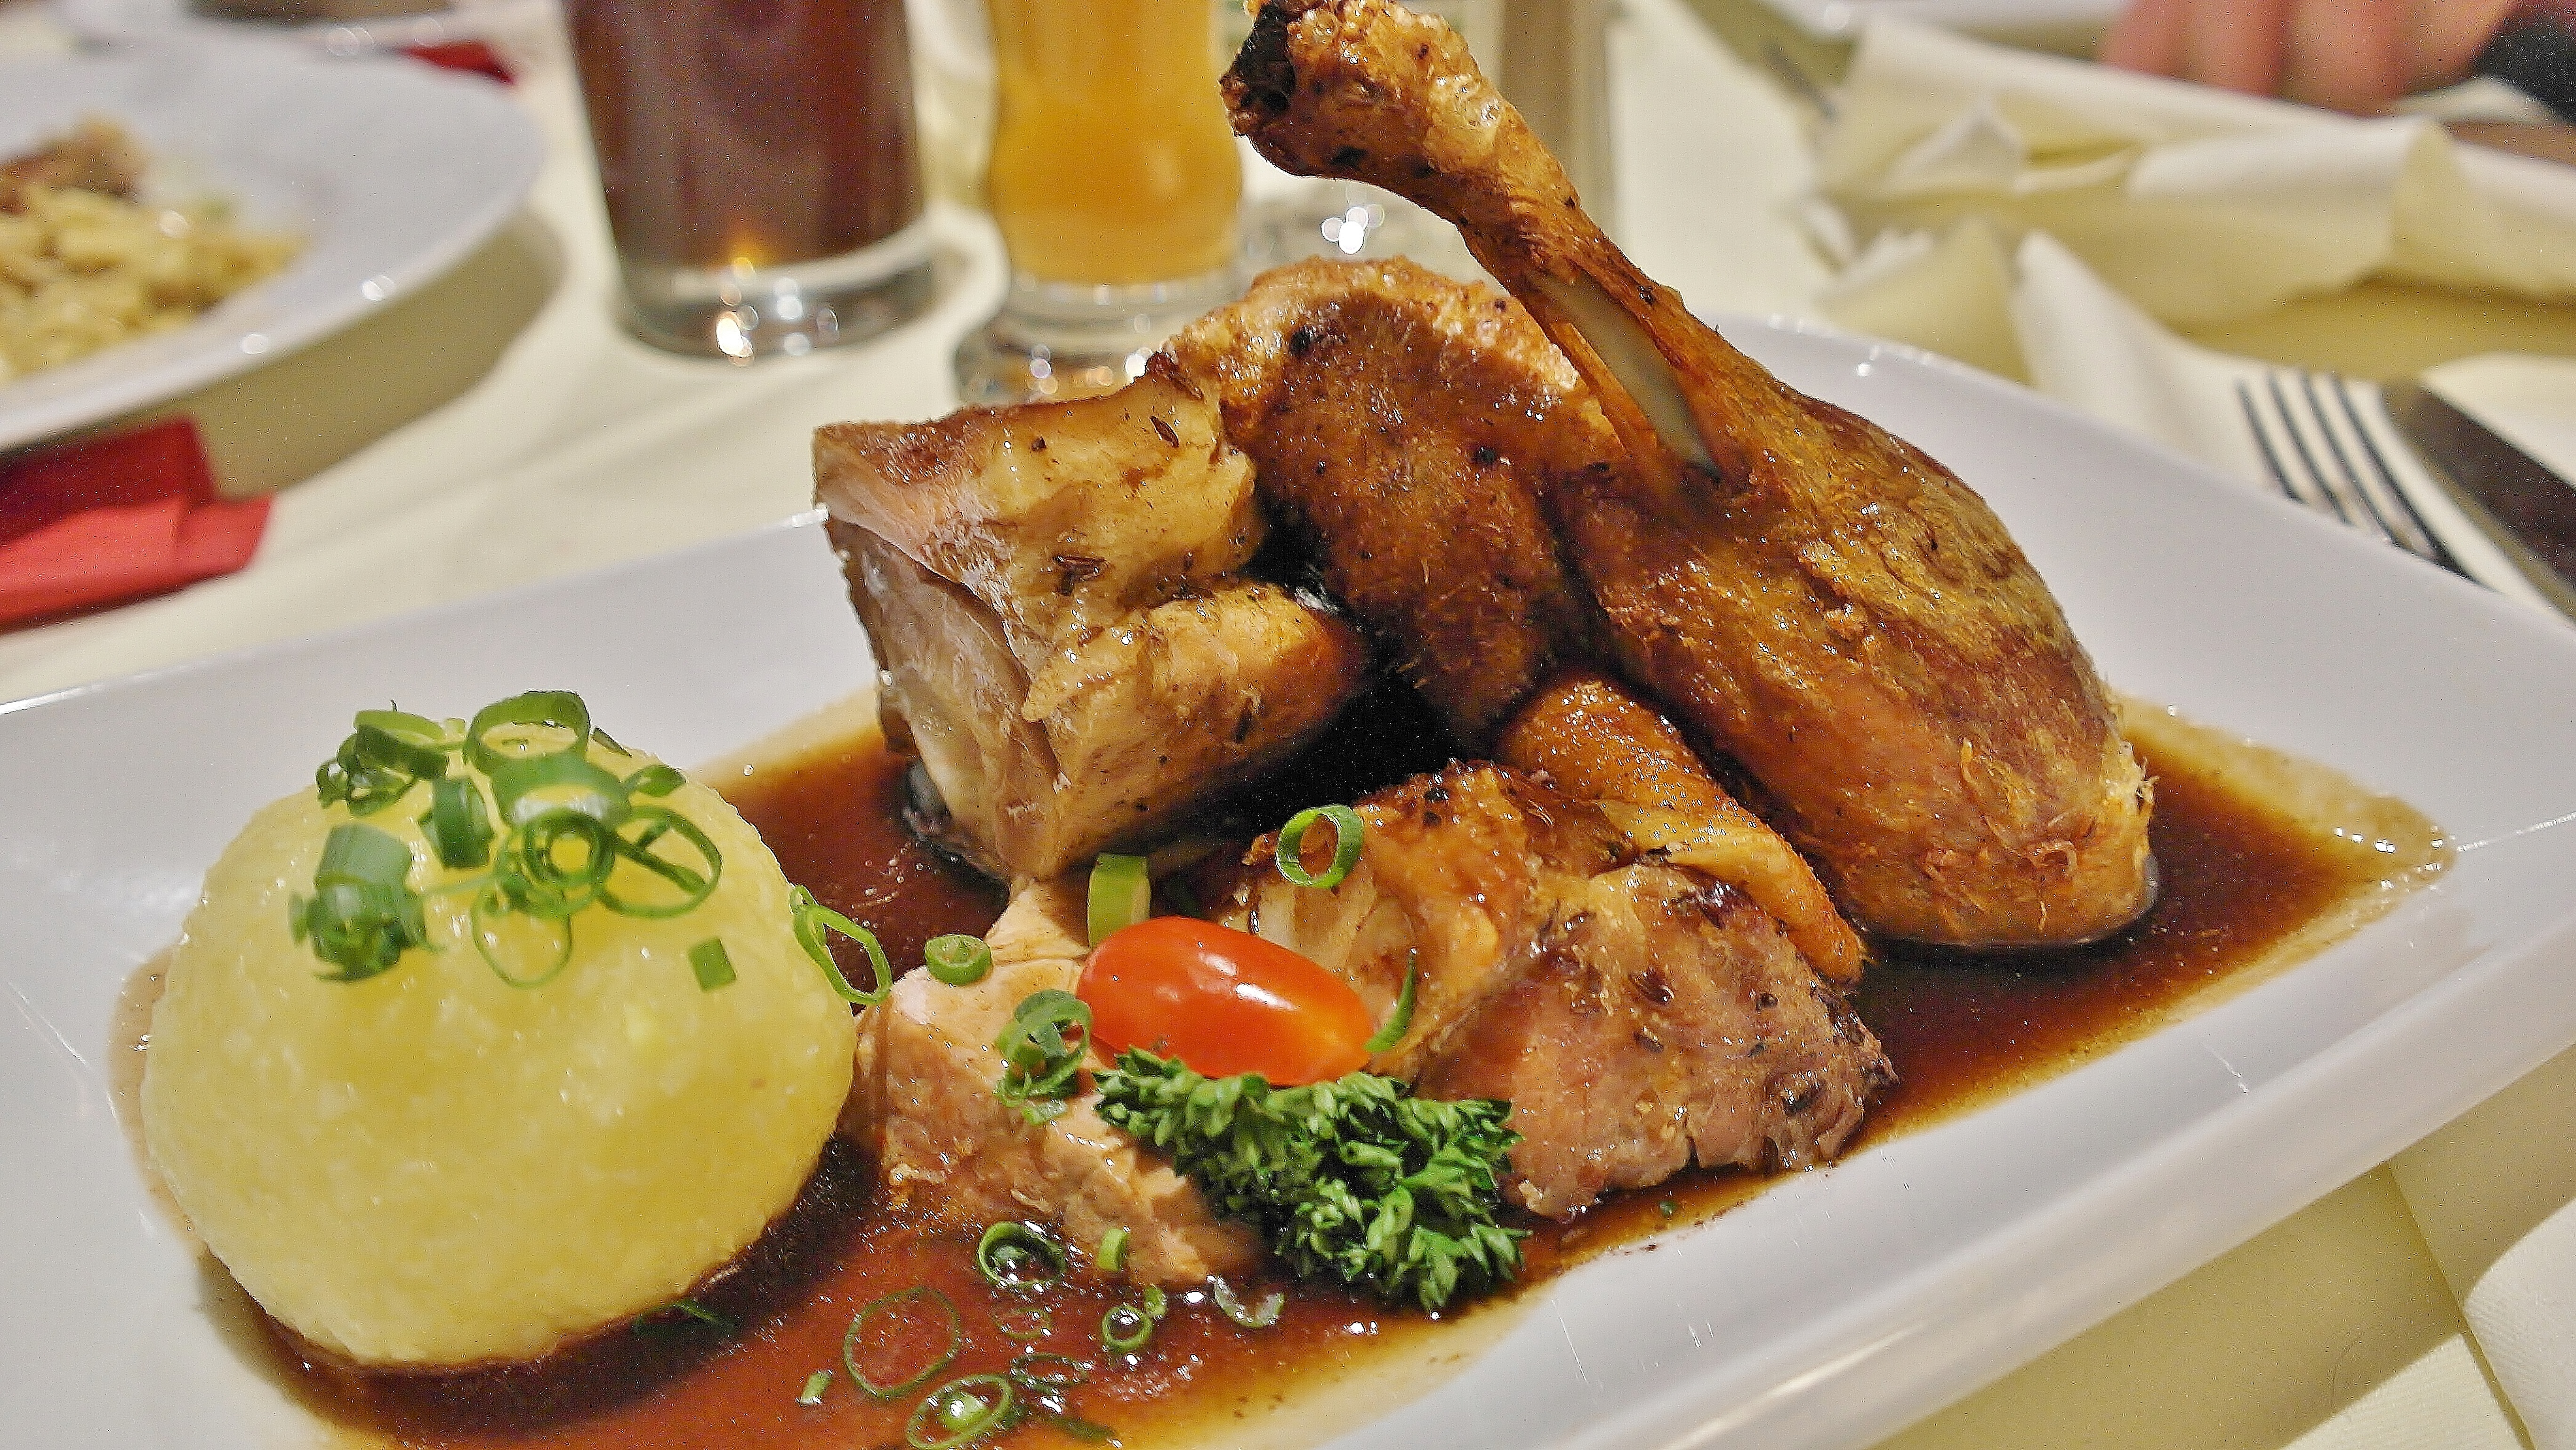
restaurant, dish, meal, food, kitchen, juicy, eat, meat, lunch, barbecue, cuisine, sauce, delicious, season, stove, asian food, fried, fat, duck, tasty, skin, court, fry, oven, enjoy, roast duck, roasted duck, dumpling, potato dumplings, crispy, seasoned, substantial, calorie size, prepare, hors d oeuvre, fried food